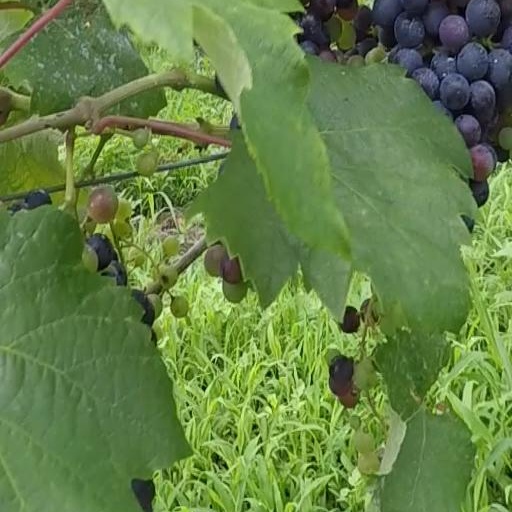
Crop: grape